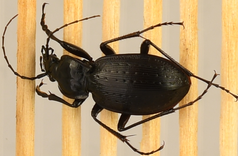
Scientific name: Carabus goryi
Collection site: Mountain Lake Biological Station NEON (MLBS), plot MLBS_002